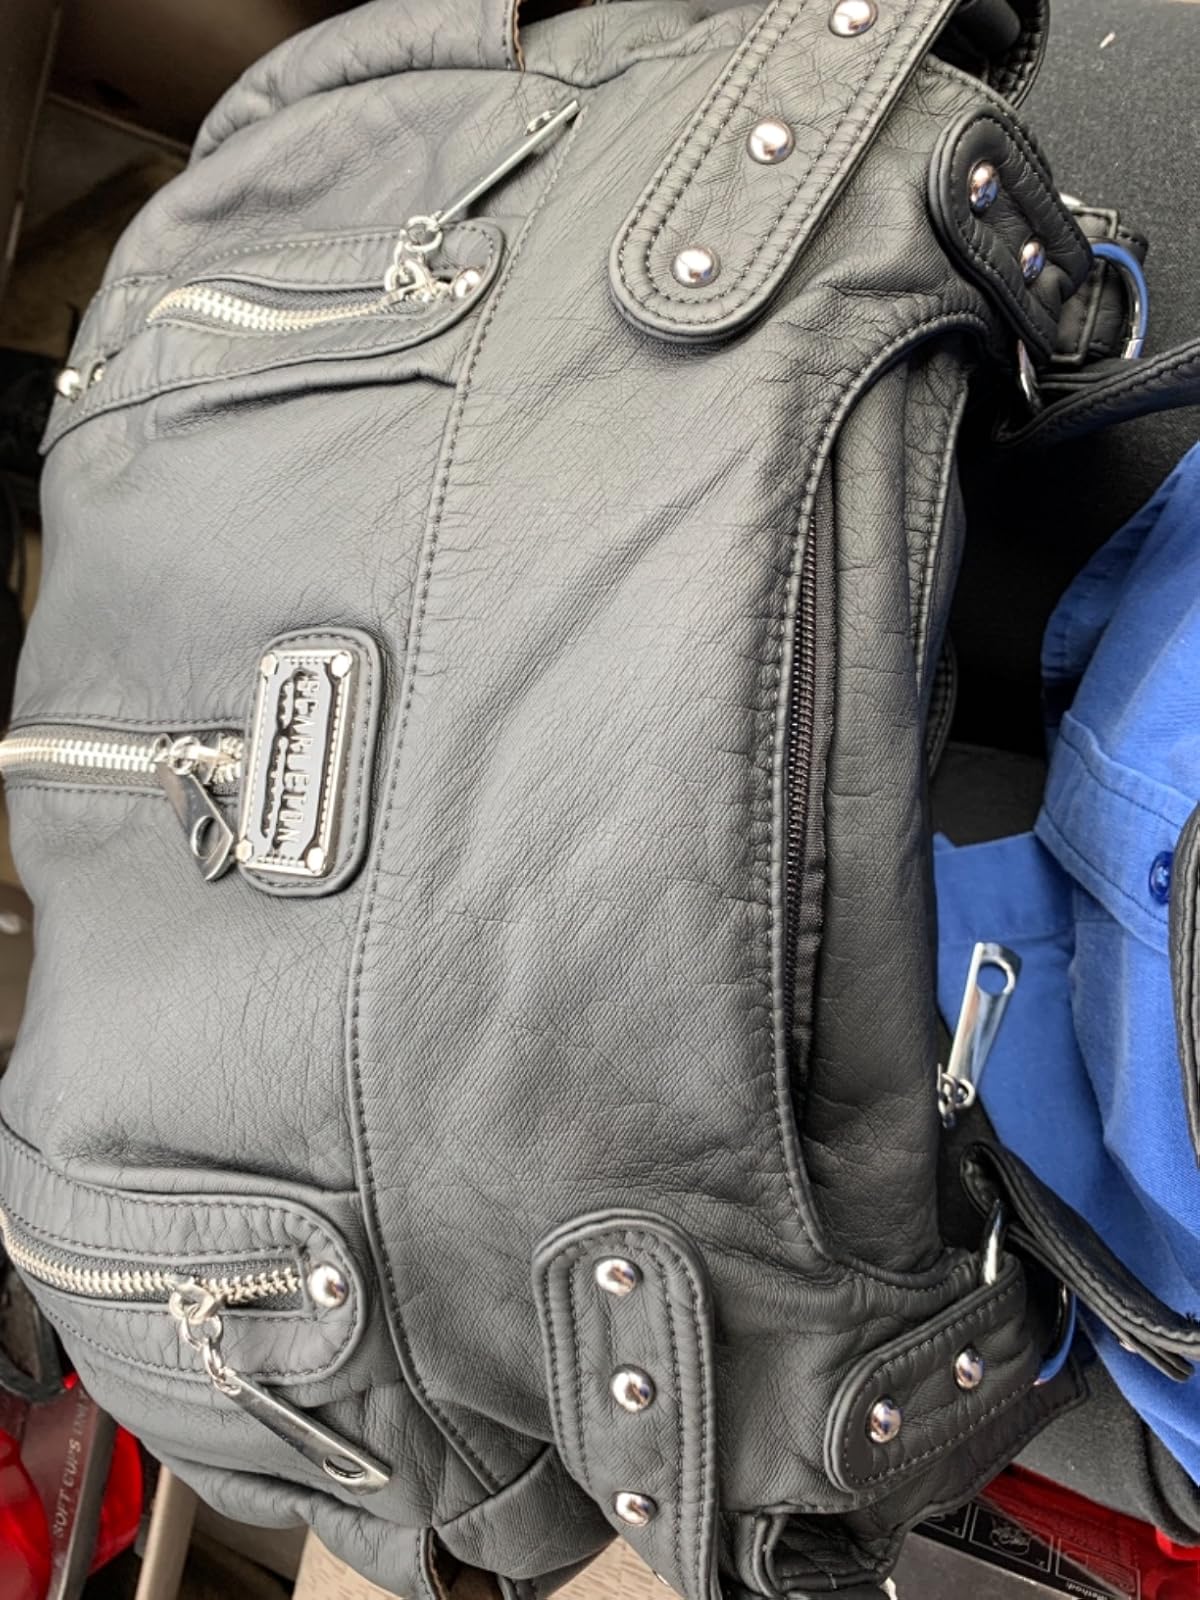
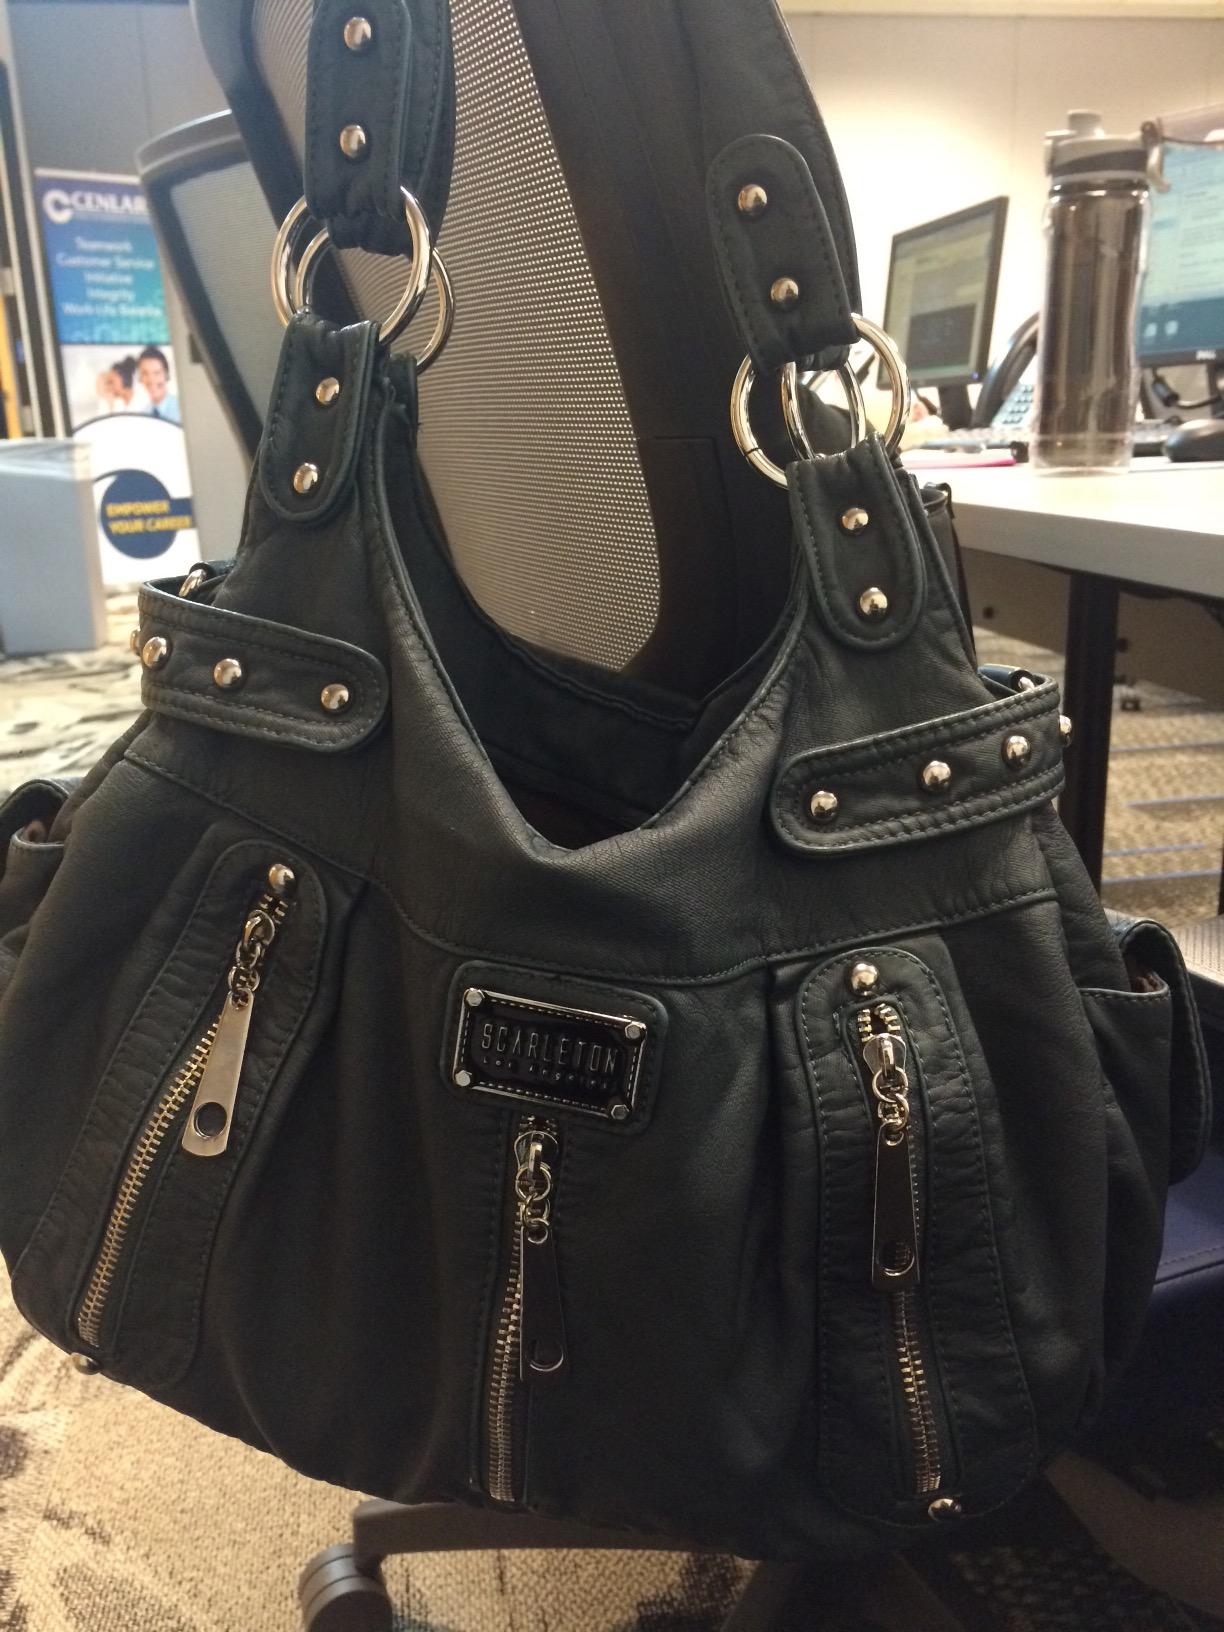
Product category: accessories_handbag
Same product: no